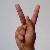
The image shows a hand gesture representing the letter 'K' in Indian Sign Language.